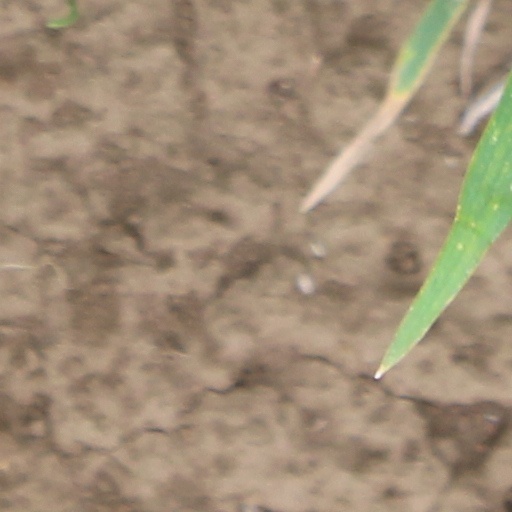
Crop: wheat